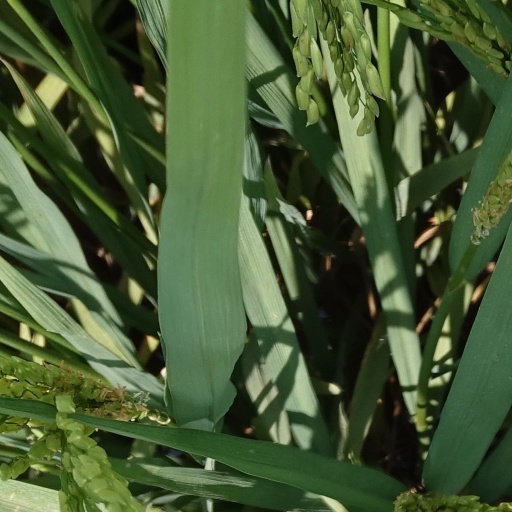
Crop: rice